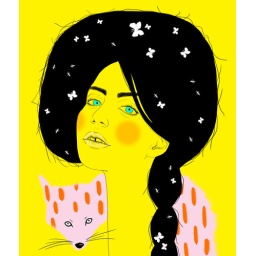
the quick brown fox jumps over the lazy dog